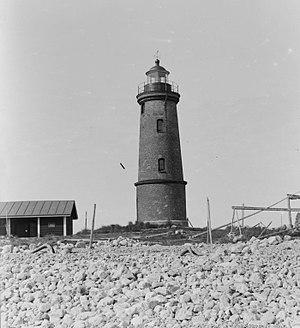
Le phare d'Ulkokalla est un feu situé sur les îles de Kallankare au large de la ville de Kalajoki dans le golfe de Botnie, en Ostrobotnie du Nord.